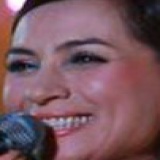
ca sĩ Phi Nhung